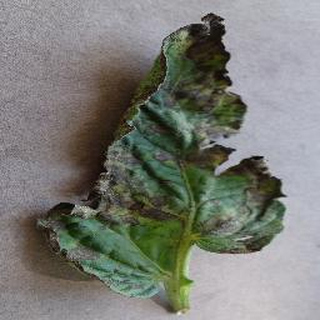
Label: tomato_early_blight